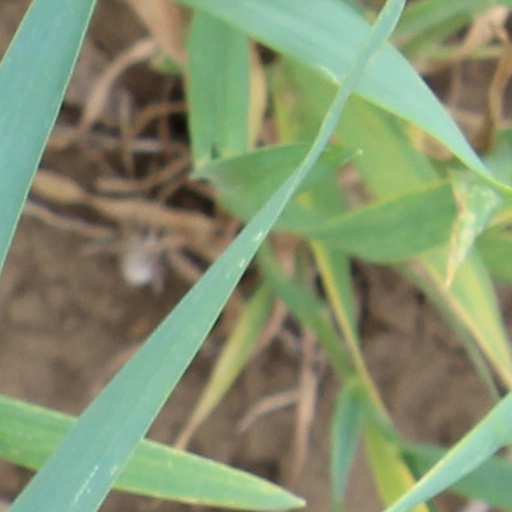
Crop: wheat